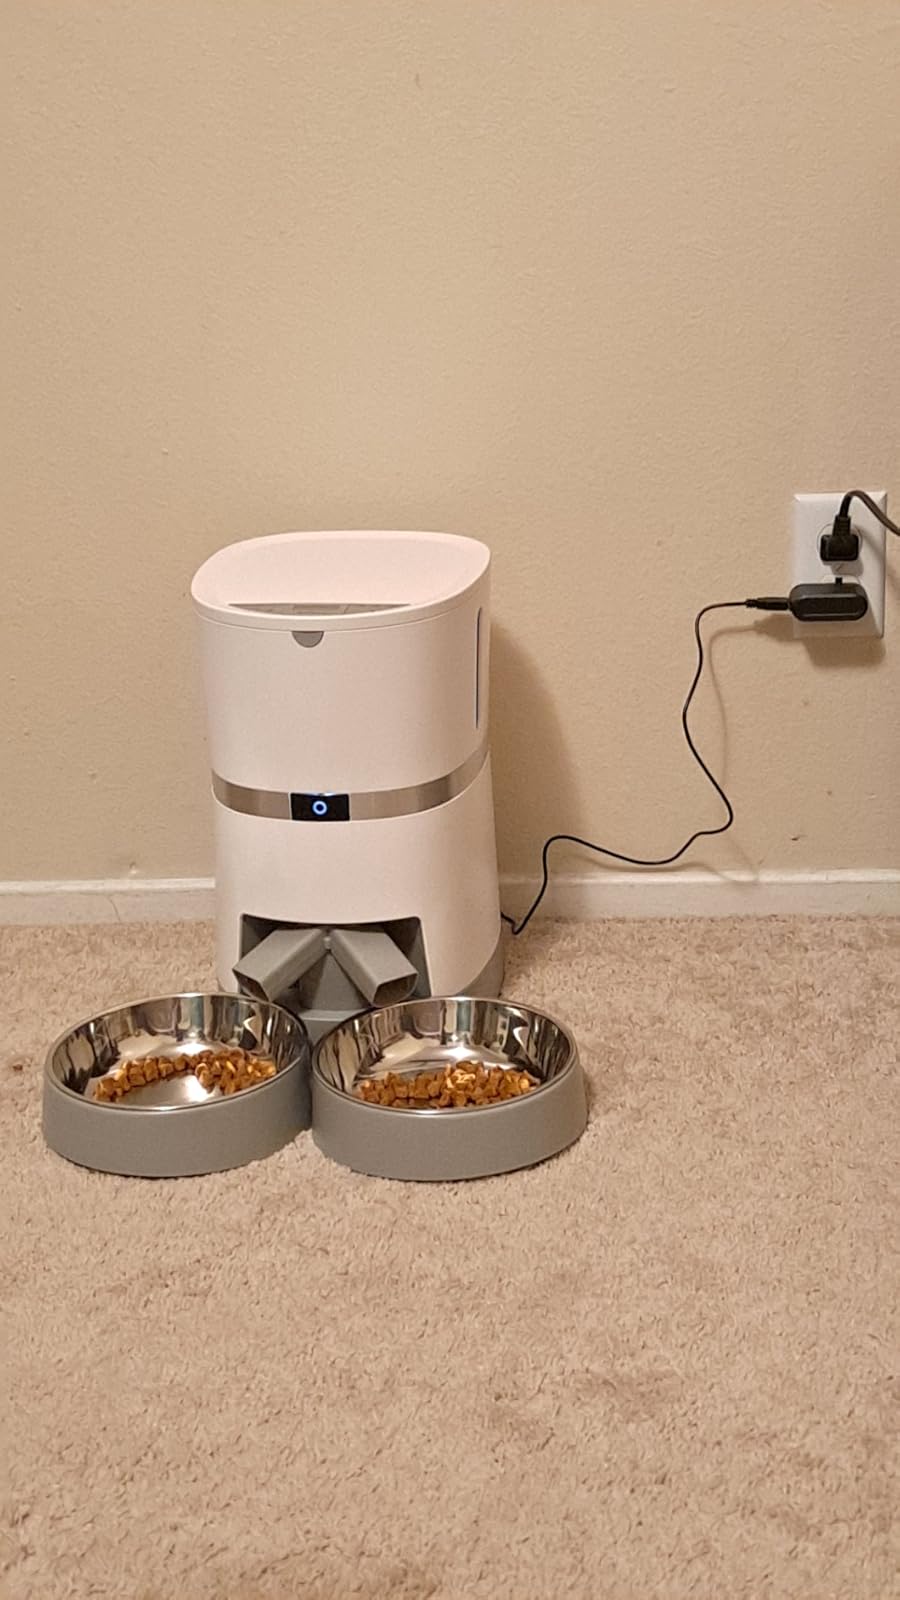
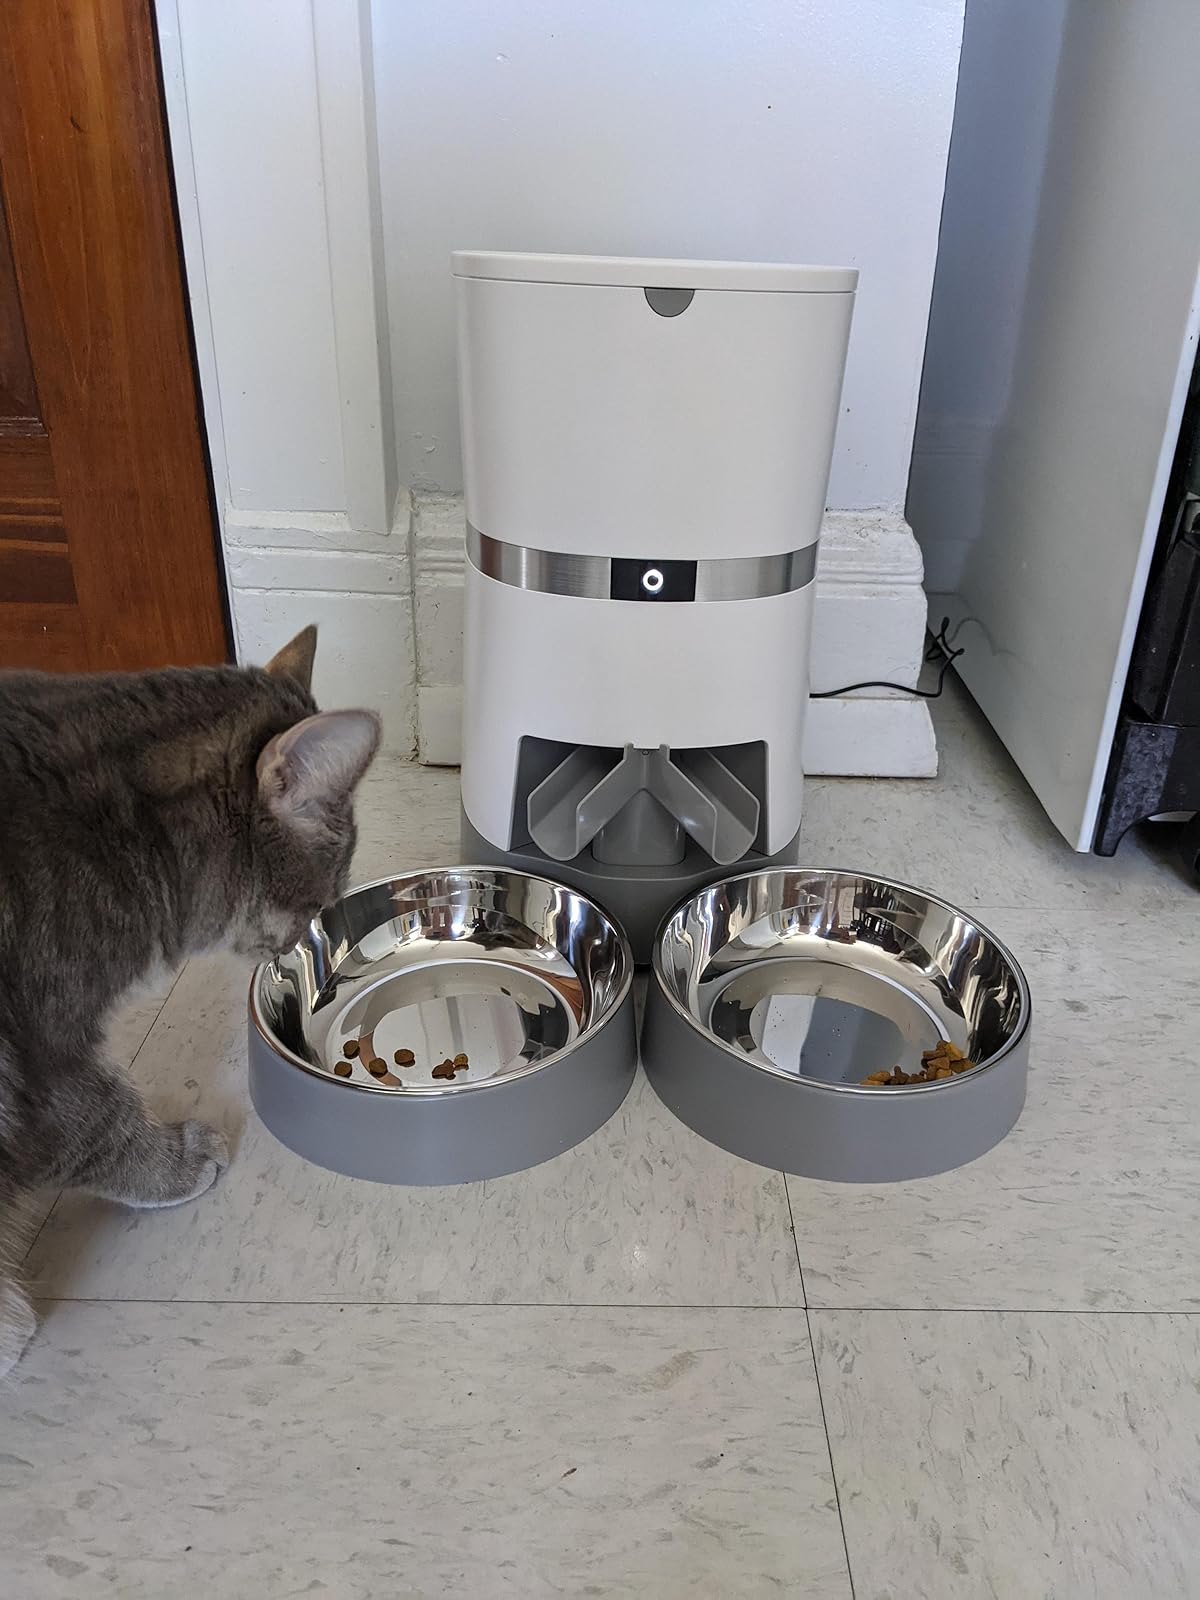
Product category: items_feeder
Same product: yes